Chris Karrer

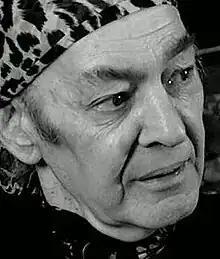
Chris Karrer,

Christoph Karrer (20 January 1947 – 2 January 2024) was a German guitarist and composer who also played saxophone, violin and oud.